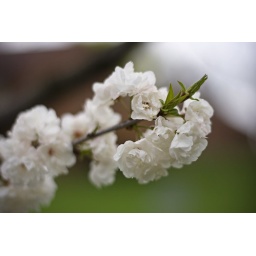
A flowering tree (cherry, I believe) in our backyard. So white and lovely!